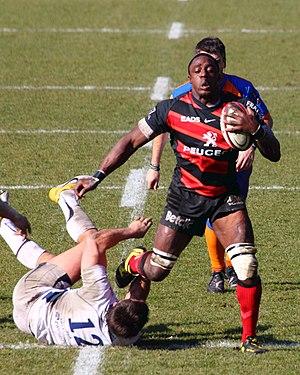
Yannick Nyanga Kabasele, né le 19 décembre 1983 à Kinshasa, est un joueur de rugby à XV et à sept français. Il évolue au poste de troisième ligne aile en équipe de France et au sein des effectifs de l'AS Béziers, du Stade toulousain, où il passe l'essentiel de sa carrière, de 2005 à 2015, et du Racing 92, où il termine sa carrière de joueur en 2018. Il reste dans ce club pour occuper le poste de directeur sportif dès l'année suivante.